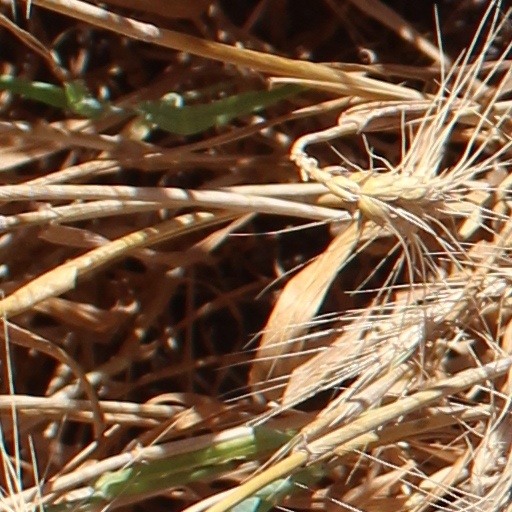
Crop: wheat